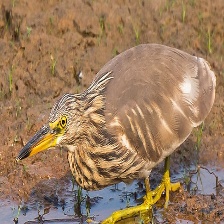
Species: CHINESE POND HERON
Scientific name: ARDEOLA BACCHUS
ImageNet parent category: little_blue_heron